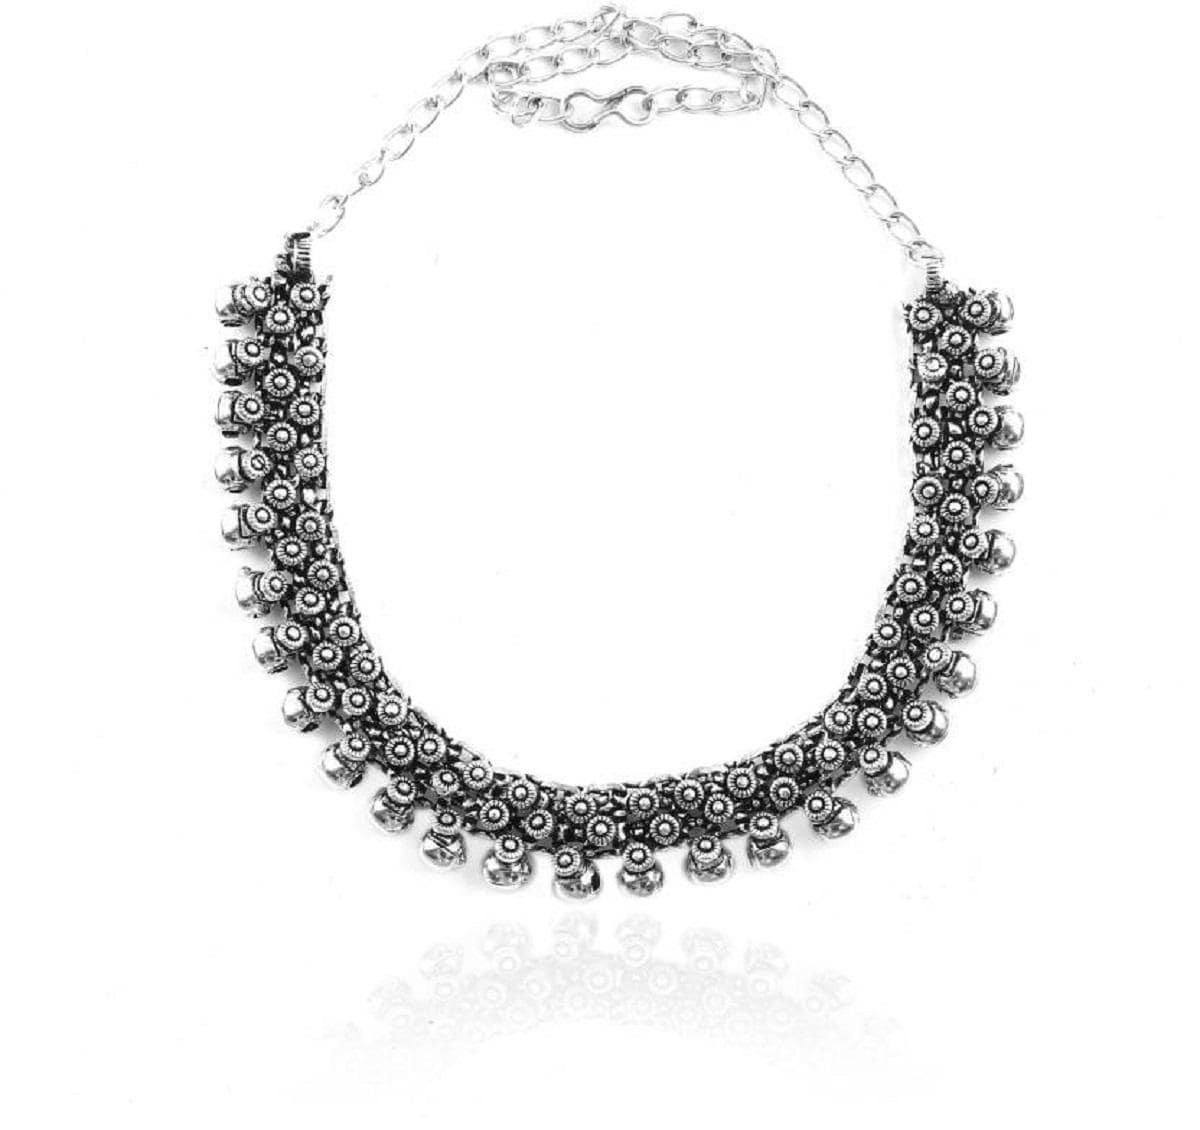
 Raasya Premium Quality Disgner Oxidized German Silver Brass Alloy Necklace chocker set with Earrings for Women,Girl
Type: Necklaces
Brand: Raasya
Price: Rs. 399
 RaaSya Introducing Latest Collection Of Oxidised Choker Necklace Set, a true embodiment of rustic charm and timeless elegance. This Choker Necklace set With Jhumi(Jhumki) Earrigs is meticulously crafted to bring a touch of bohemian allure to your jewelry collection.Indulge in the allure of our Oxidised Stone Necklace Set and embrace the beauty of rustic elegance. Let this set become your go-to accessory for adding a touch of bohemian flair to your outfits, and let the stones captivate and inspire your sense of style.